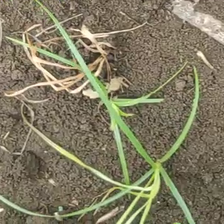
Weed species: Lavhala_(Cyperus_Rotundus)